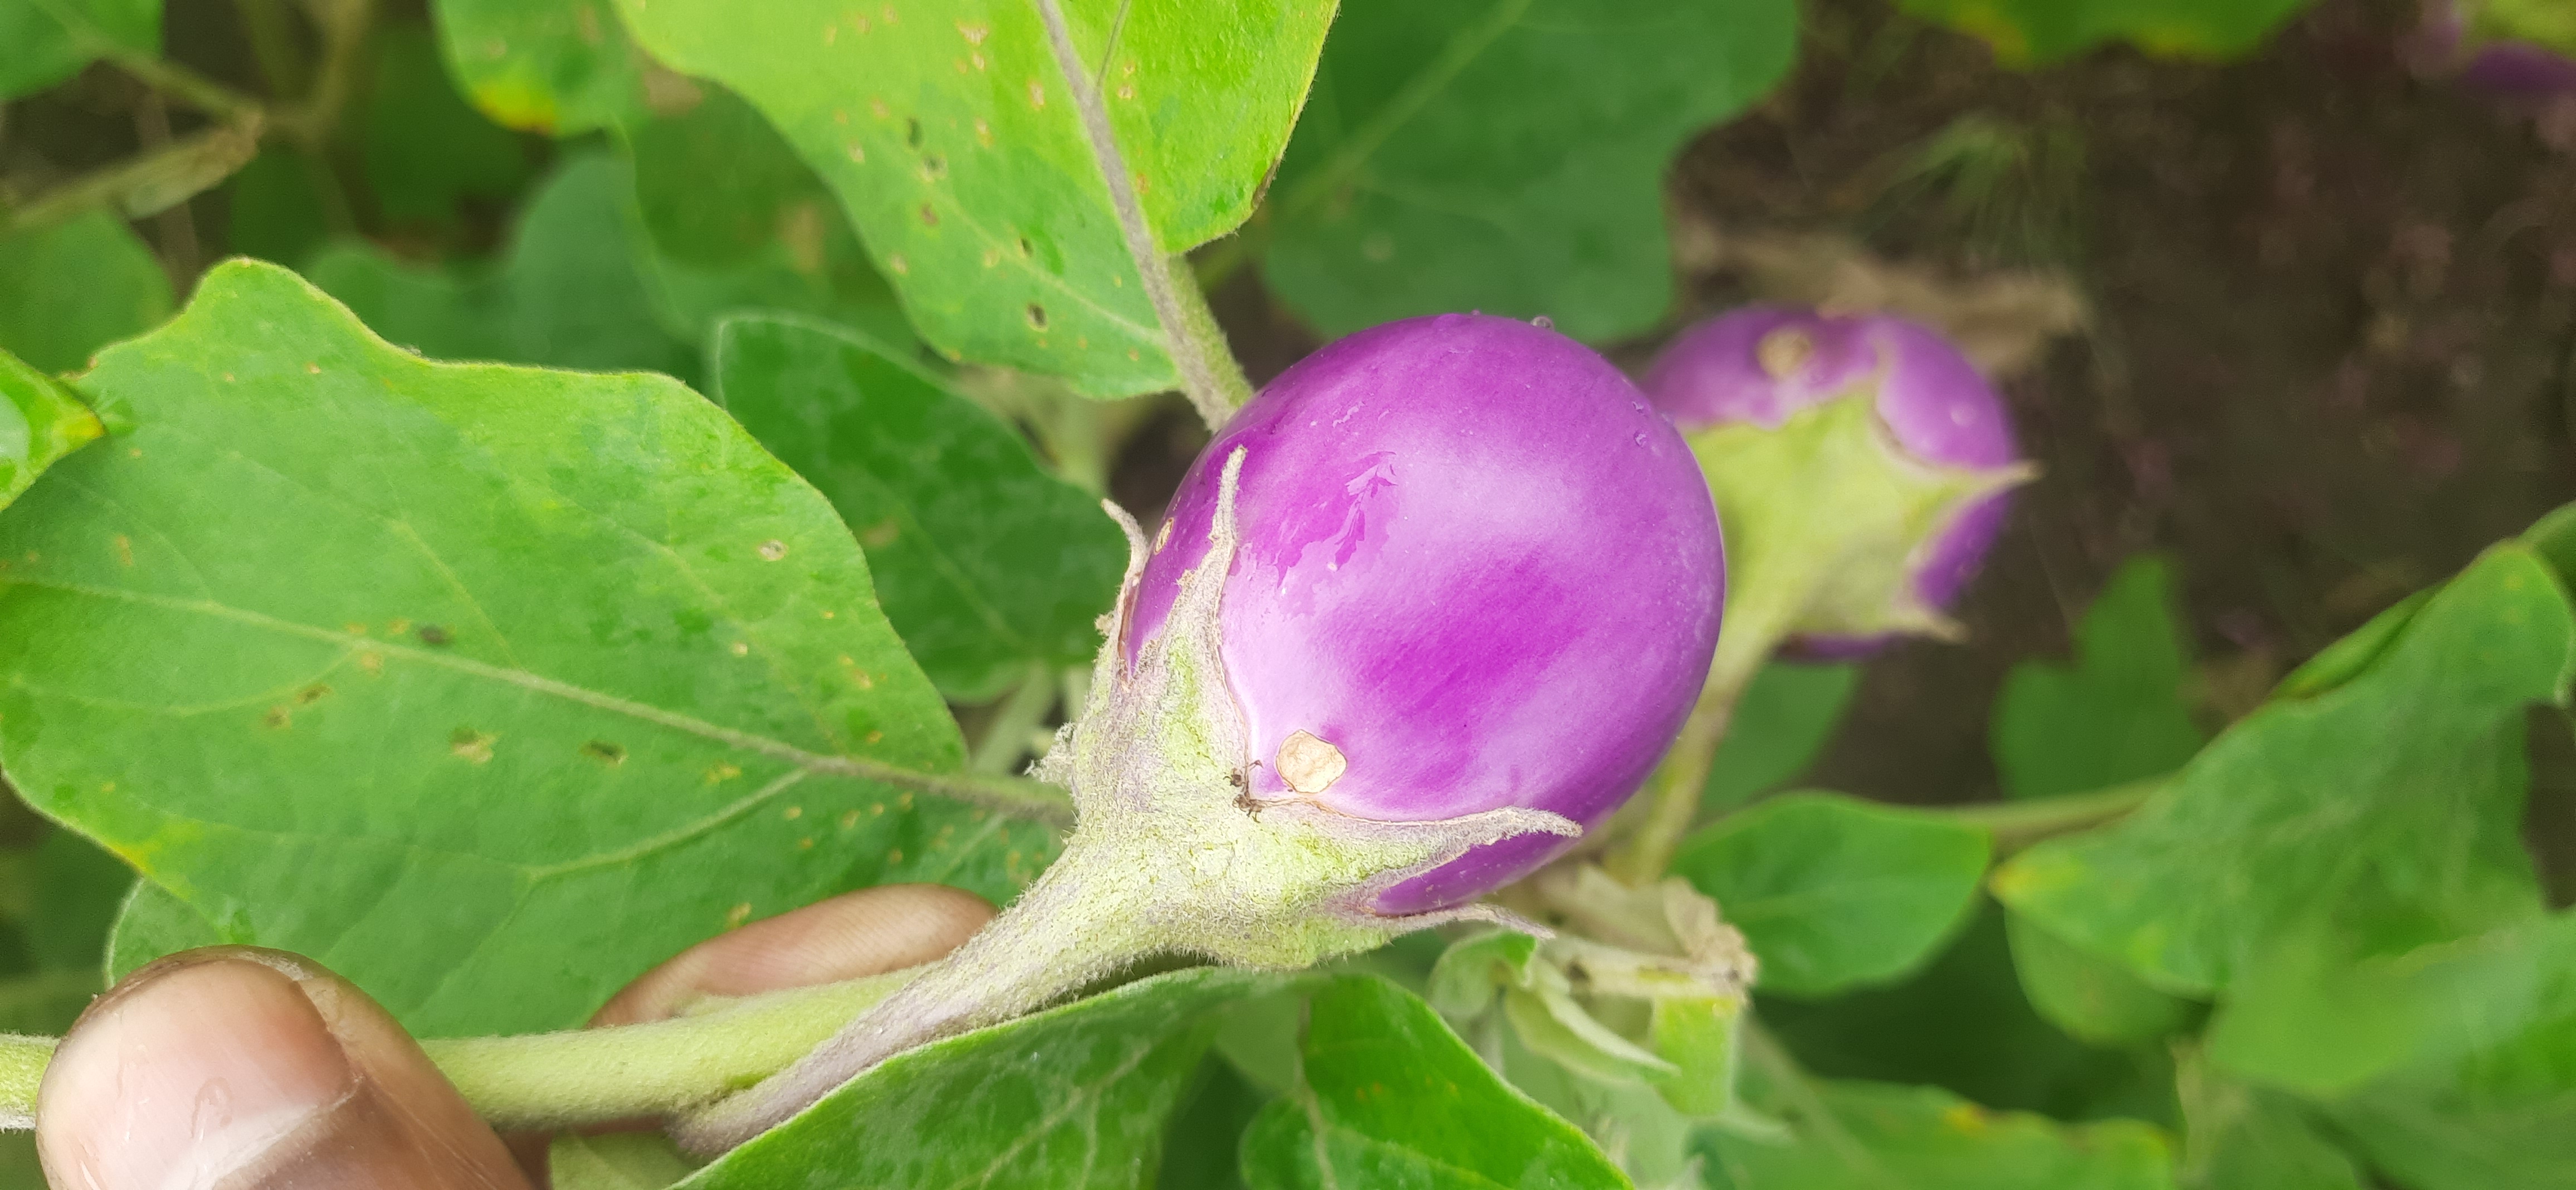
Label: Healty Brinjal